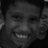
Emotion: happy